Christ Church Cathedral, Christchurch

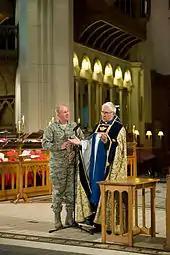
Dean Peter Beck with a United States Air Force chaplain

The high altar's reredos was made from kauri planks from an old bridge over the Hurunui River and includes six carved figures: Samuel Marsden, Archdeacon Henry Williams, Tāmihana Te Rauparaha, Bishop George Selwyn, Bishop Henry Harper and Bishop John Patteson.